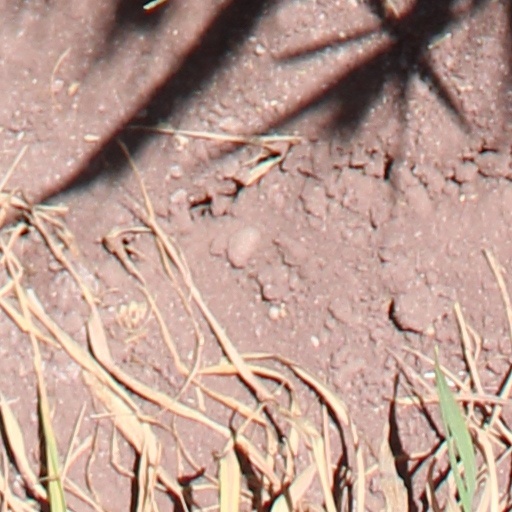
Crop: wheat